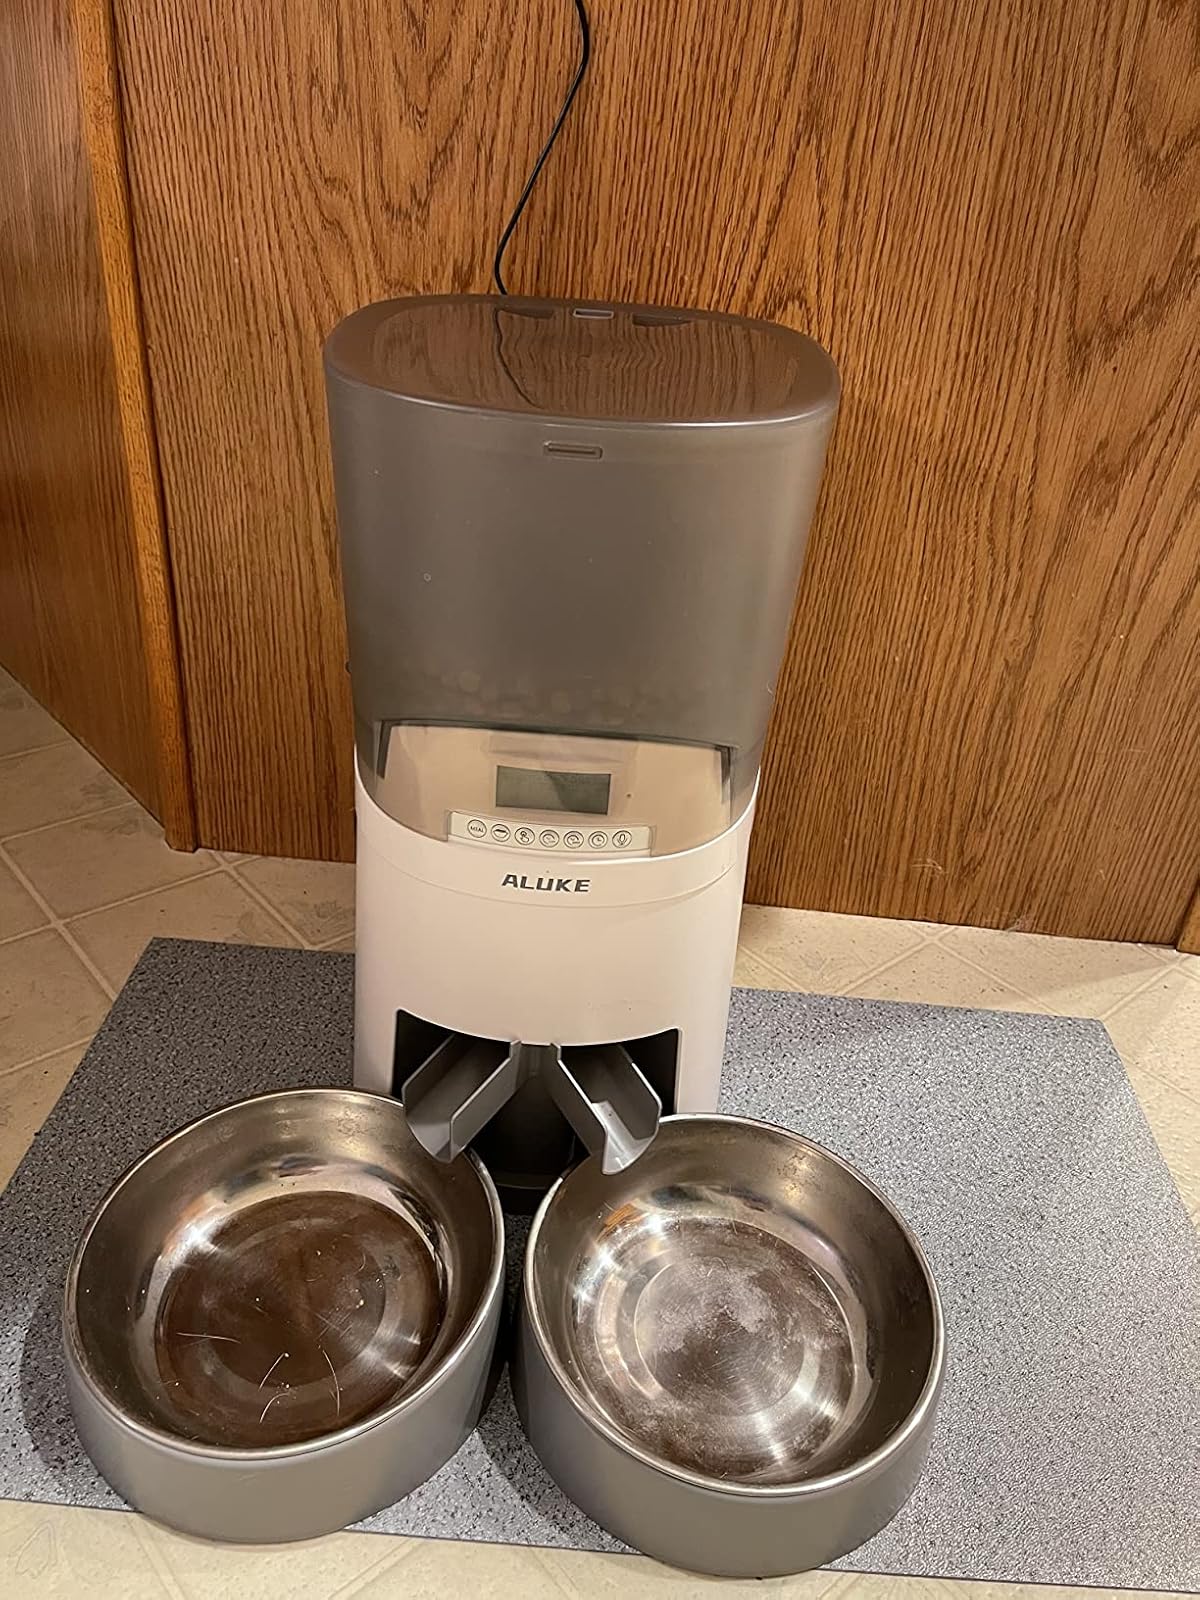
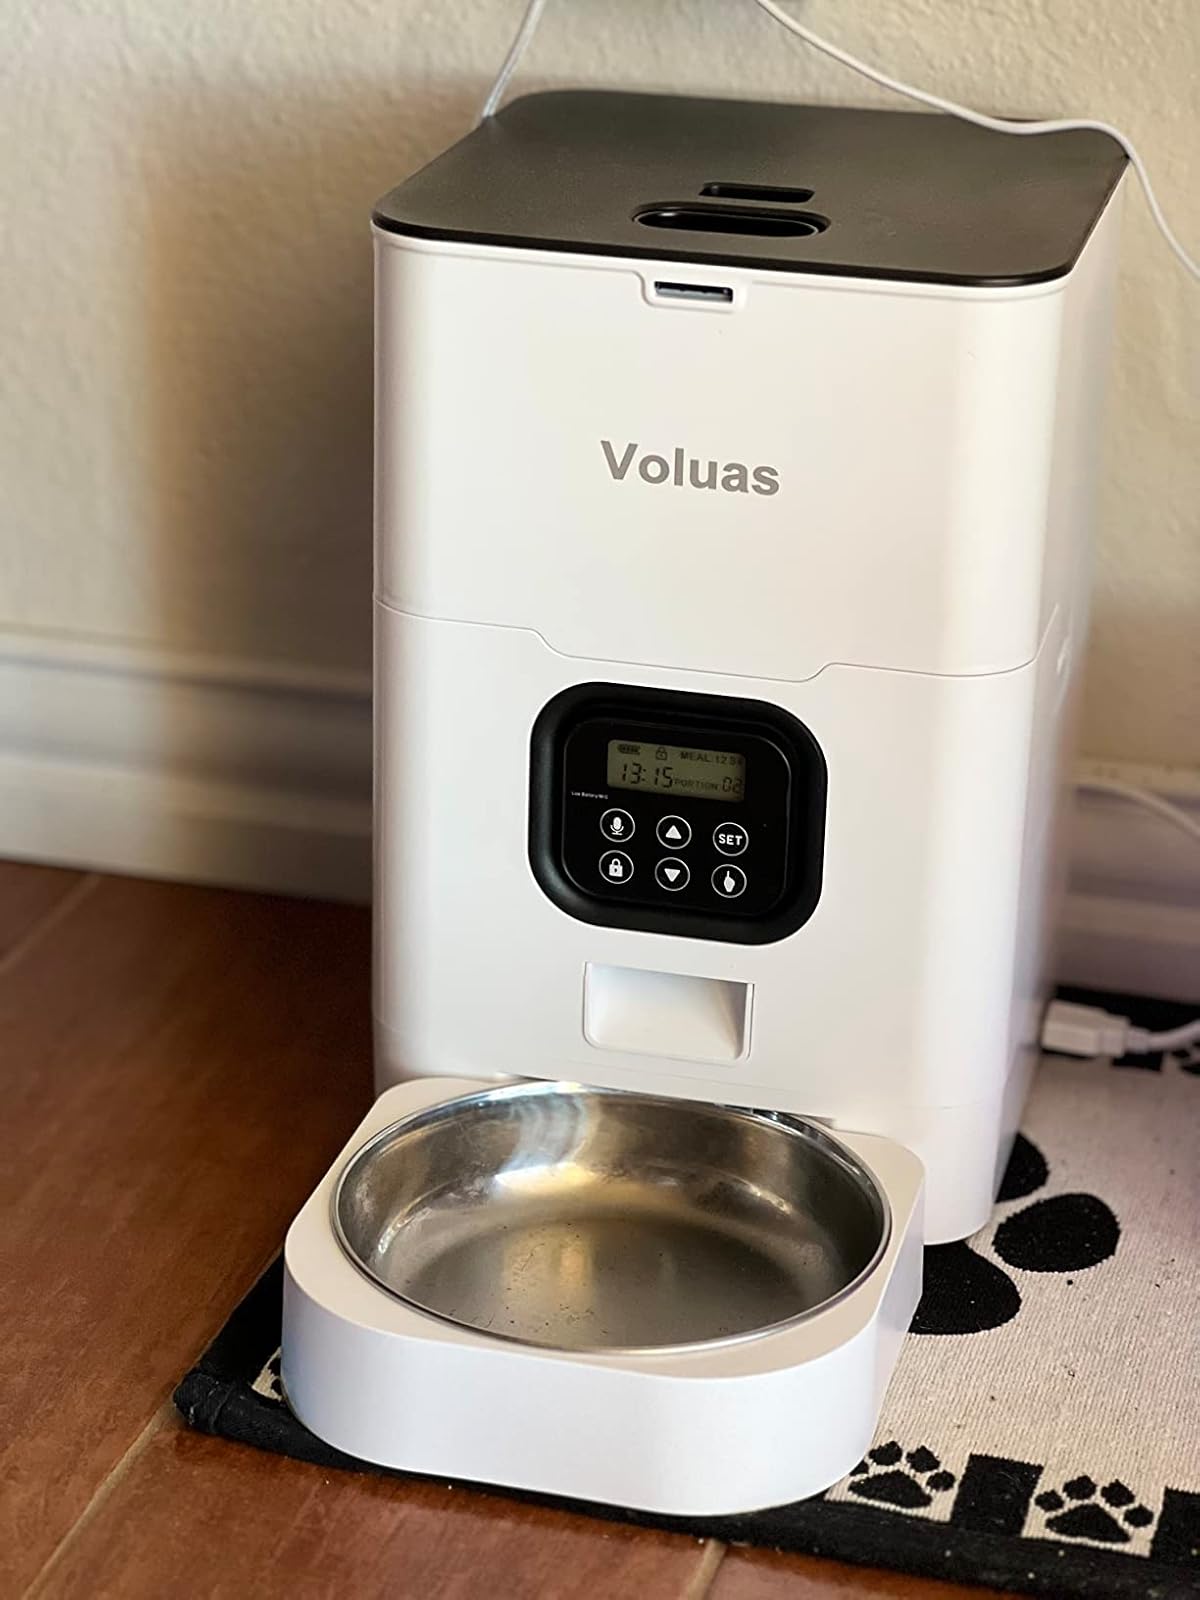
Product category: items_feeder
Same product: no